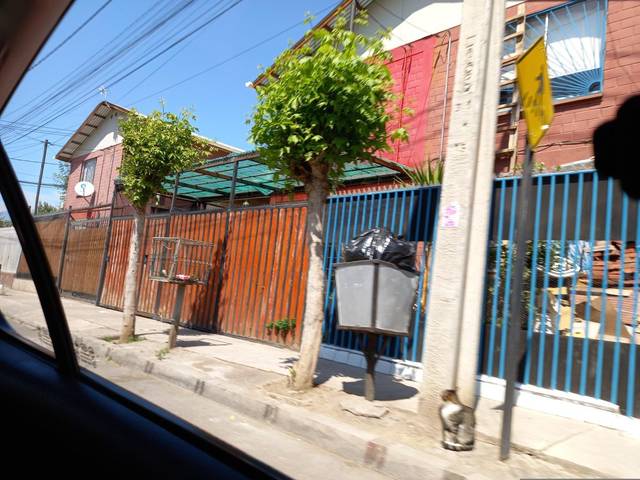
Region: Chile
Coordinates: -33.628, -70.606